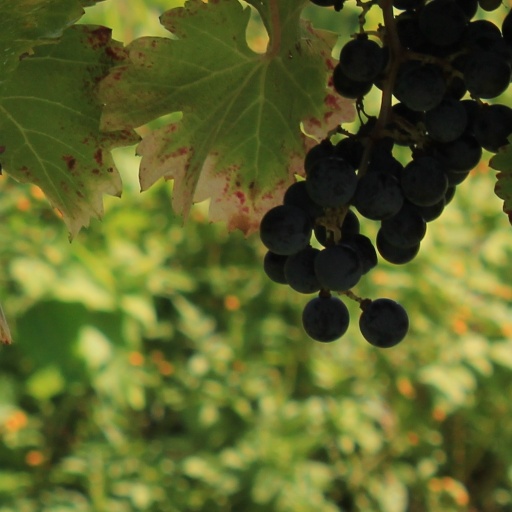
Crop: grape